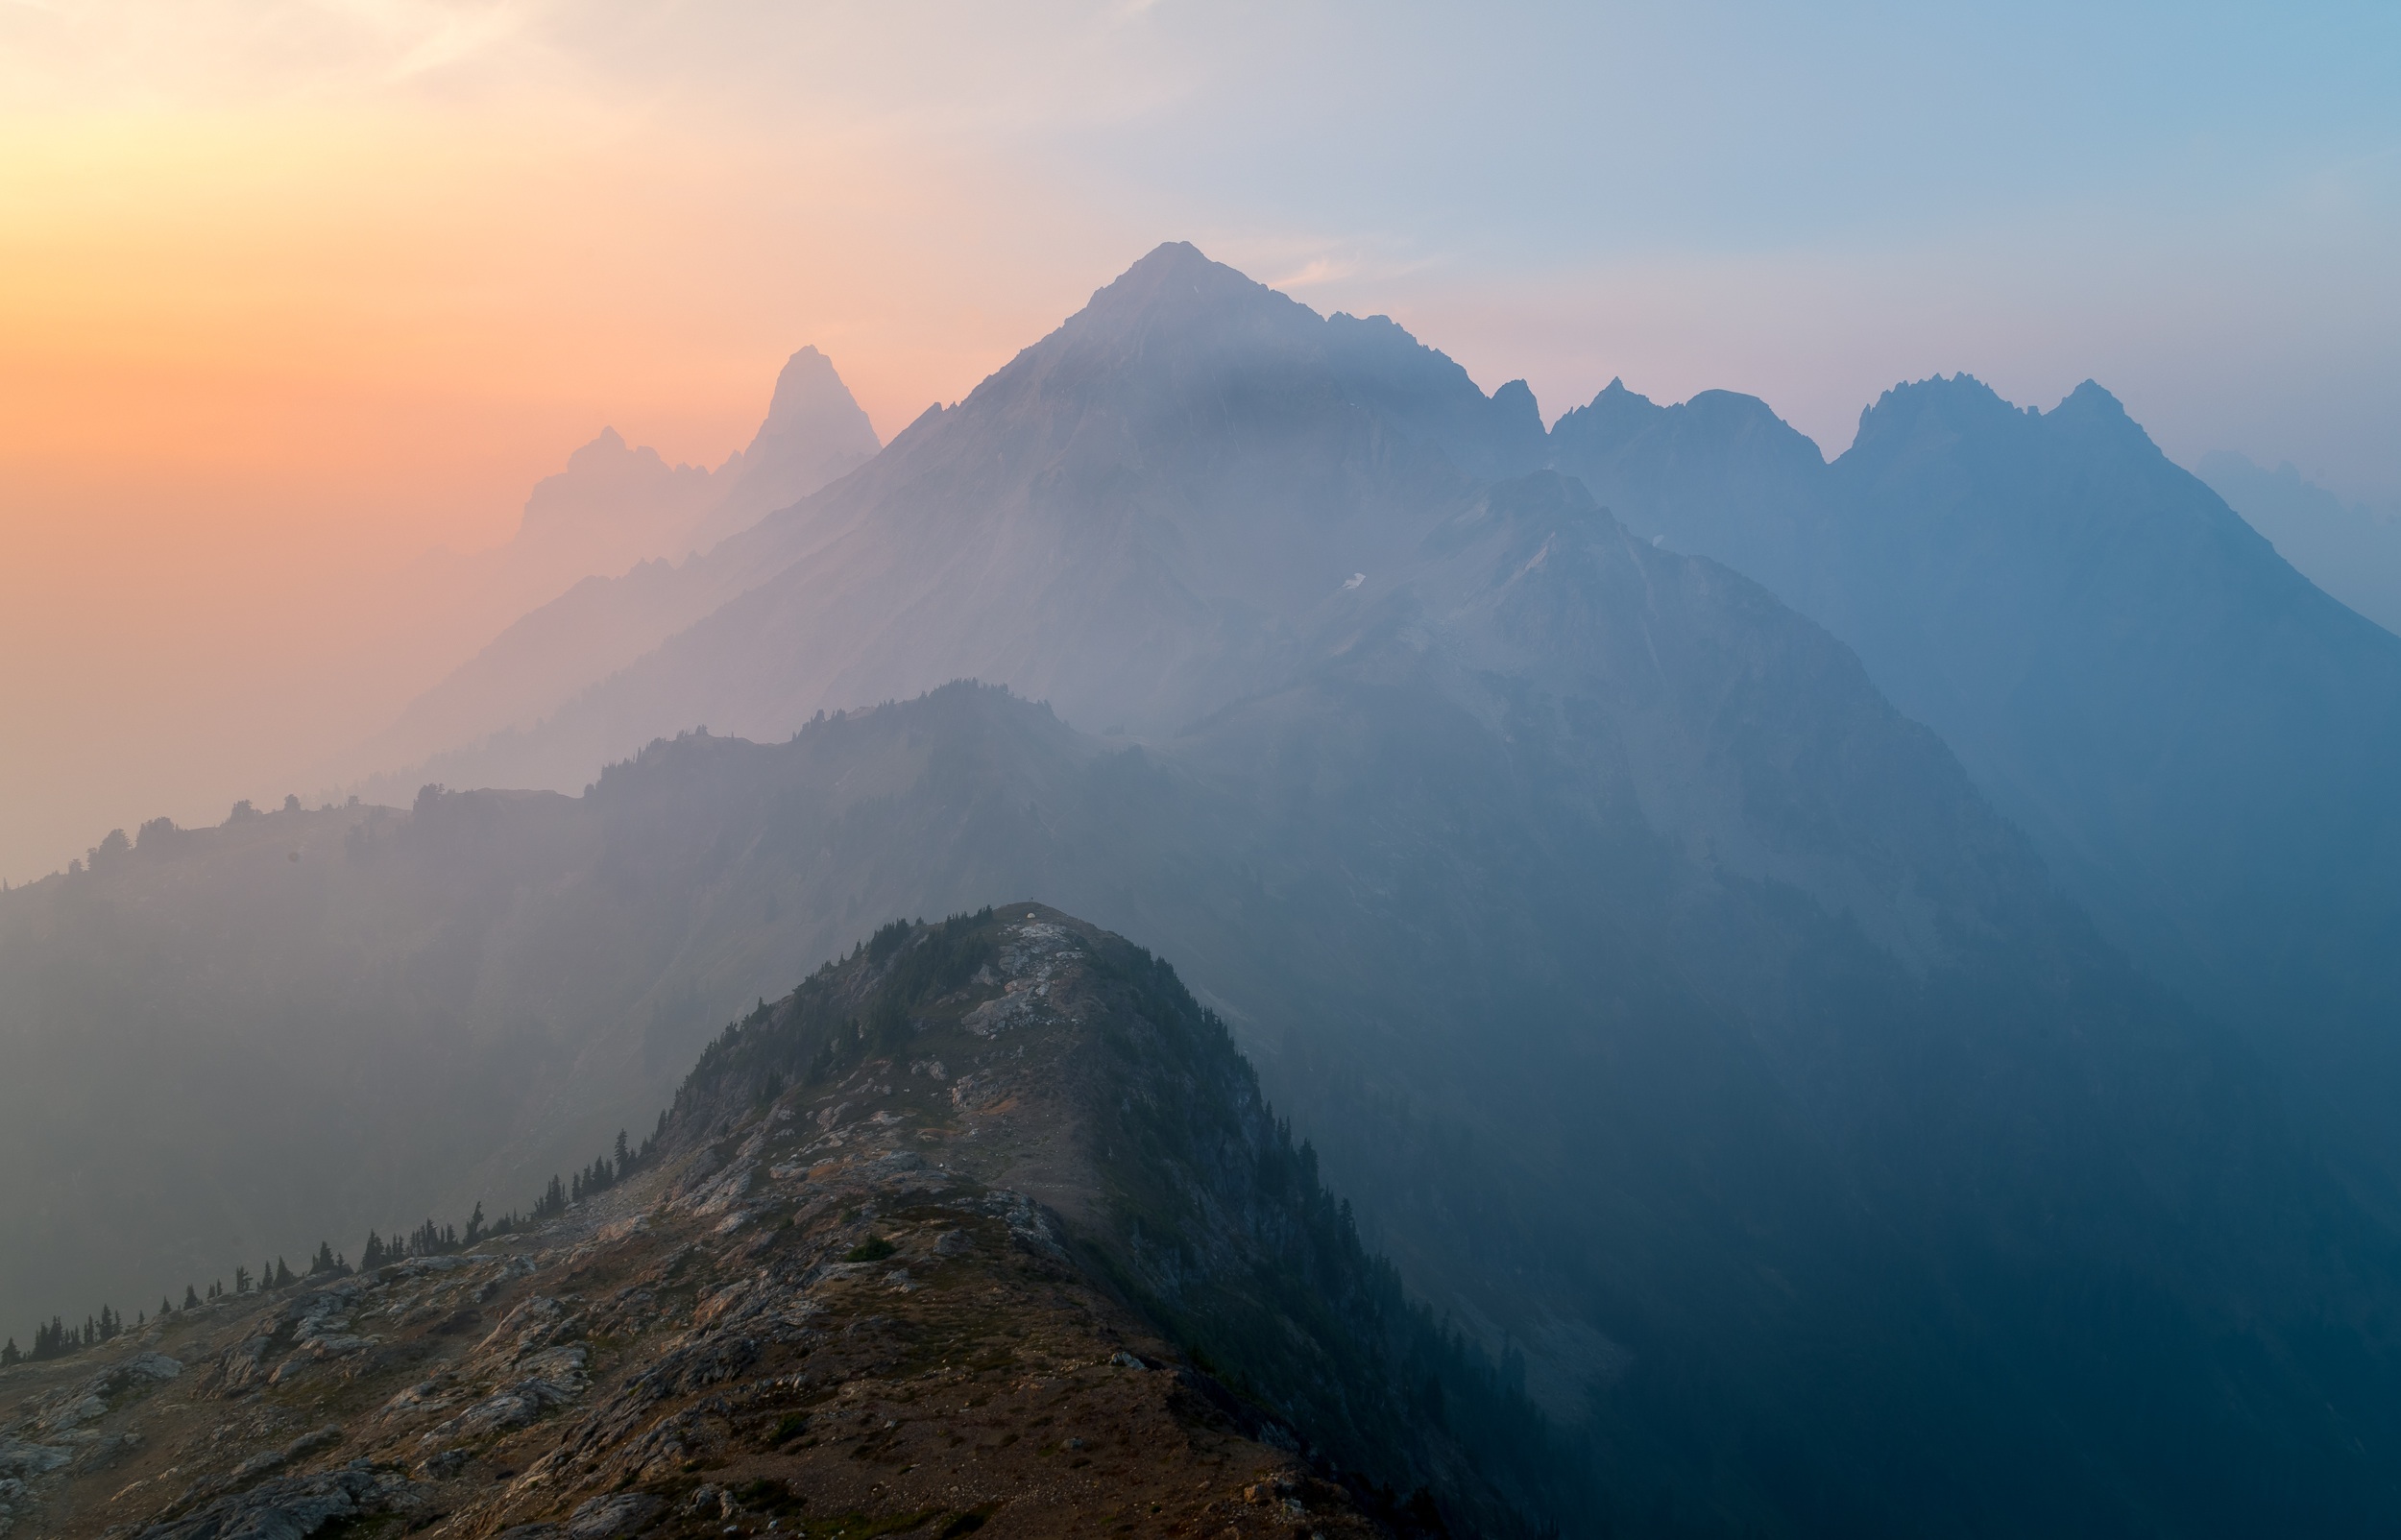
nature, wilderness, mountain, fog, sunrise, sunset, morning, hill, dawn, mountain range, foggy, ridge, summit, mountains, alps, plateau, fell, landform, geographical feature, atmospheric phenomenon, mountainous landforms